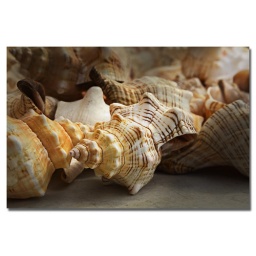
These were sitting on a table in the Nassau Straw Market.